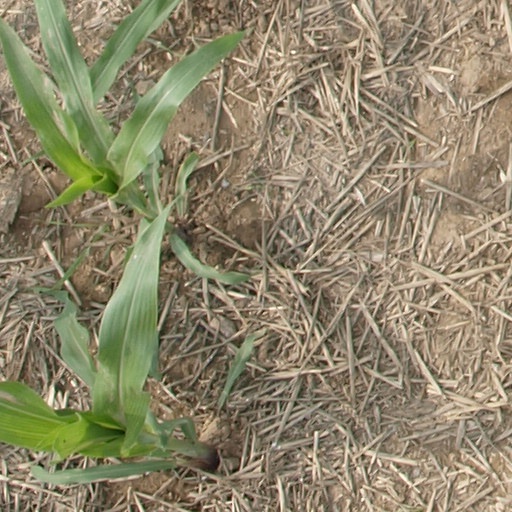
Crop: maize; corn